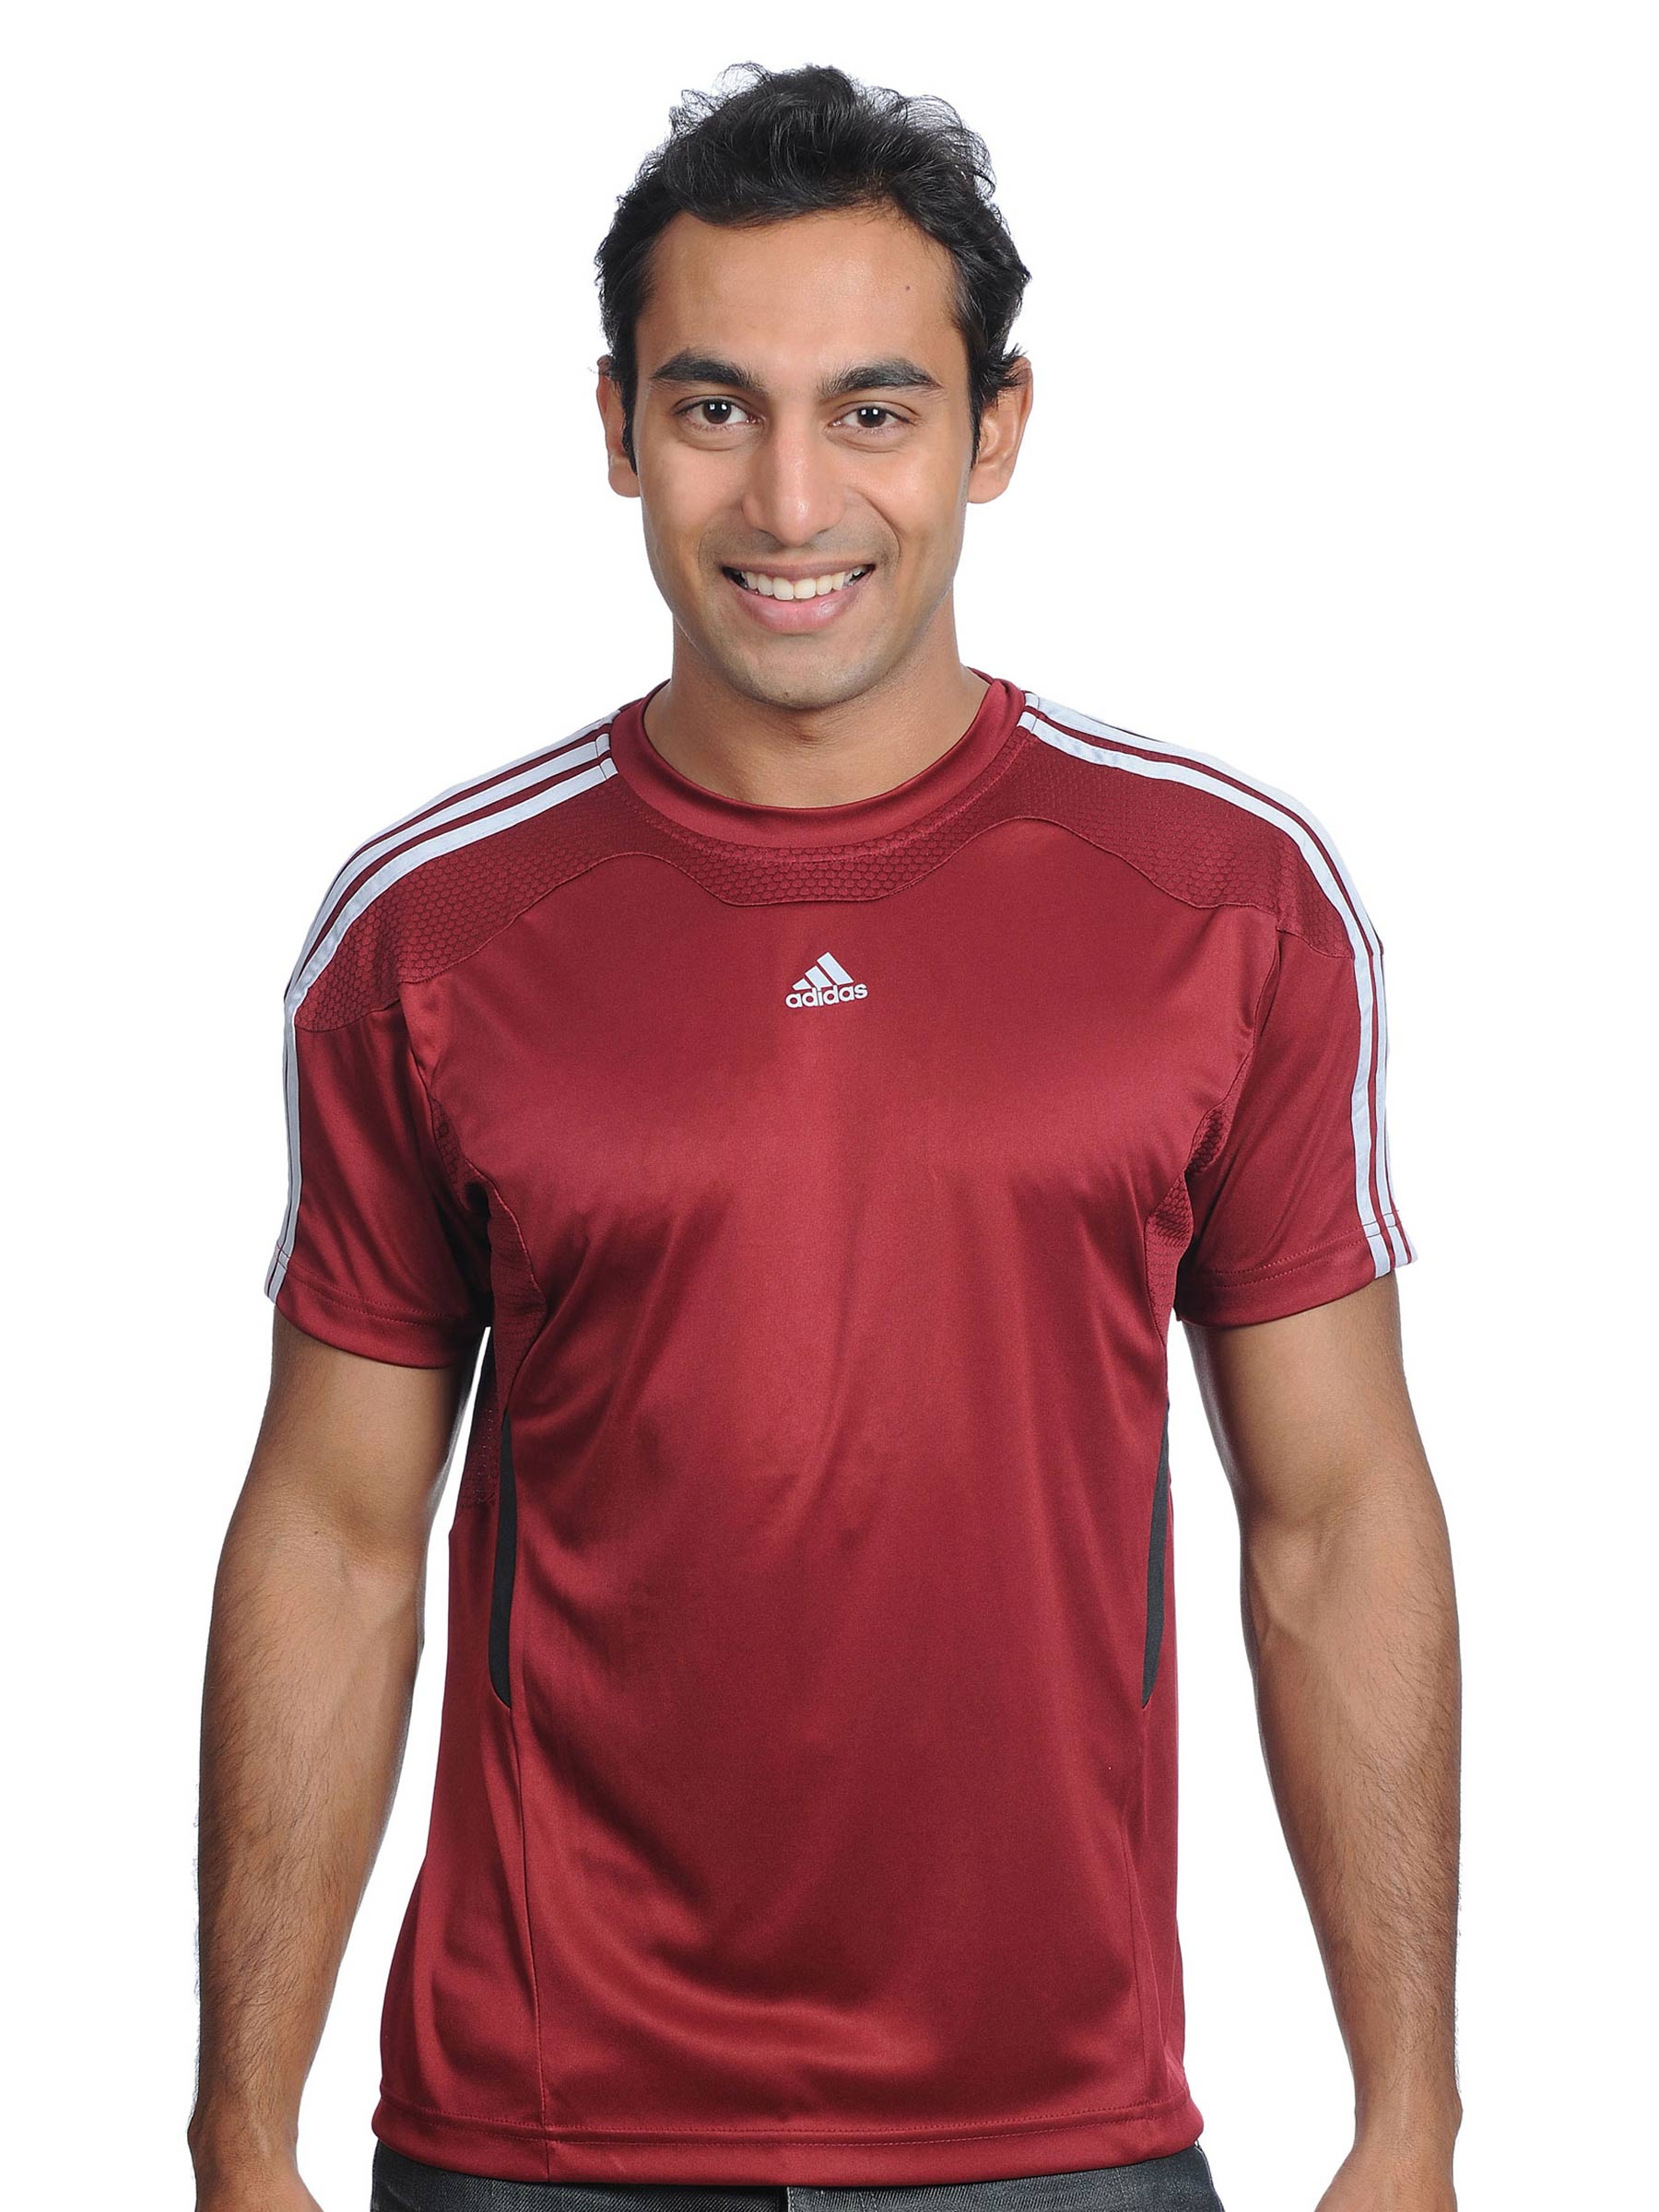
ADIDAS Mens Fitted Red T-shirt
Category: Apparel / Topwear / Tshirts
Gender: Men
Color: Red
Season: Fall 2010
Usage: Casual